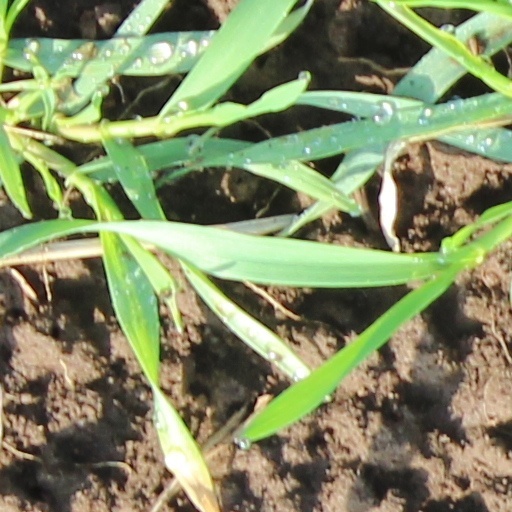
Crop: wheat